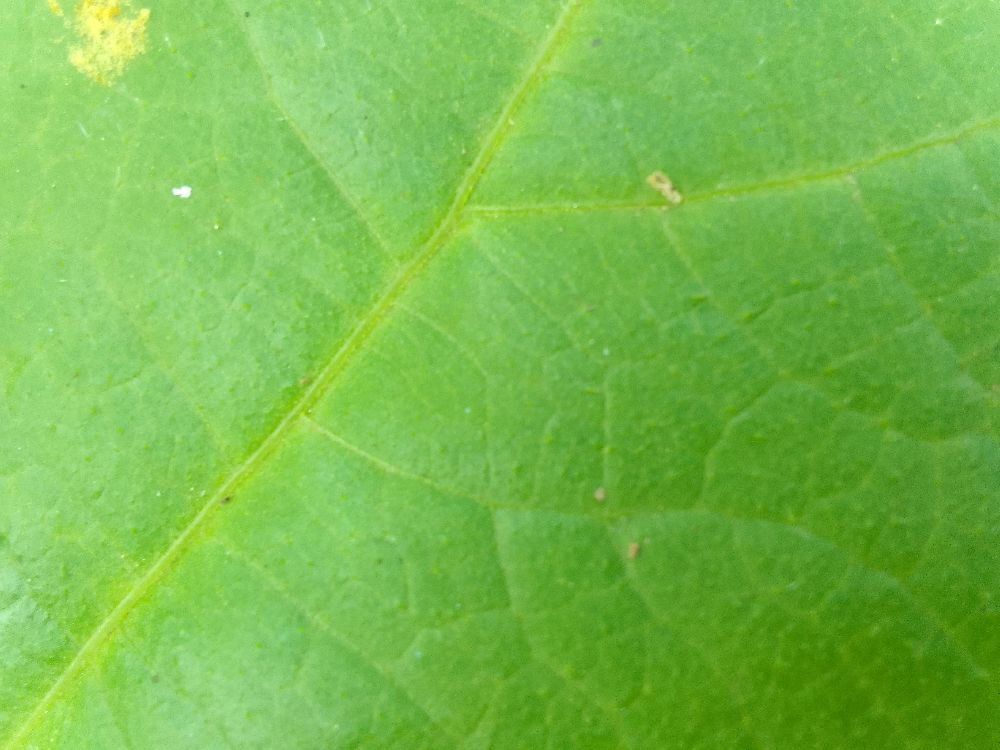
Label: healthy